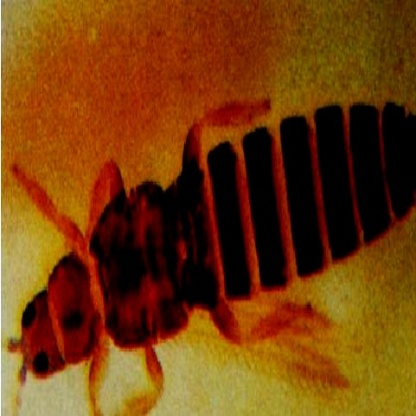
Nhãn: Bọ trĩ ( Thrips )